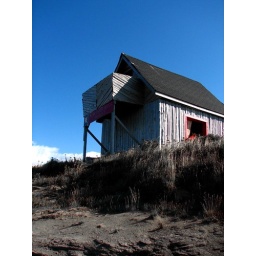
Little house in a blue sea